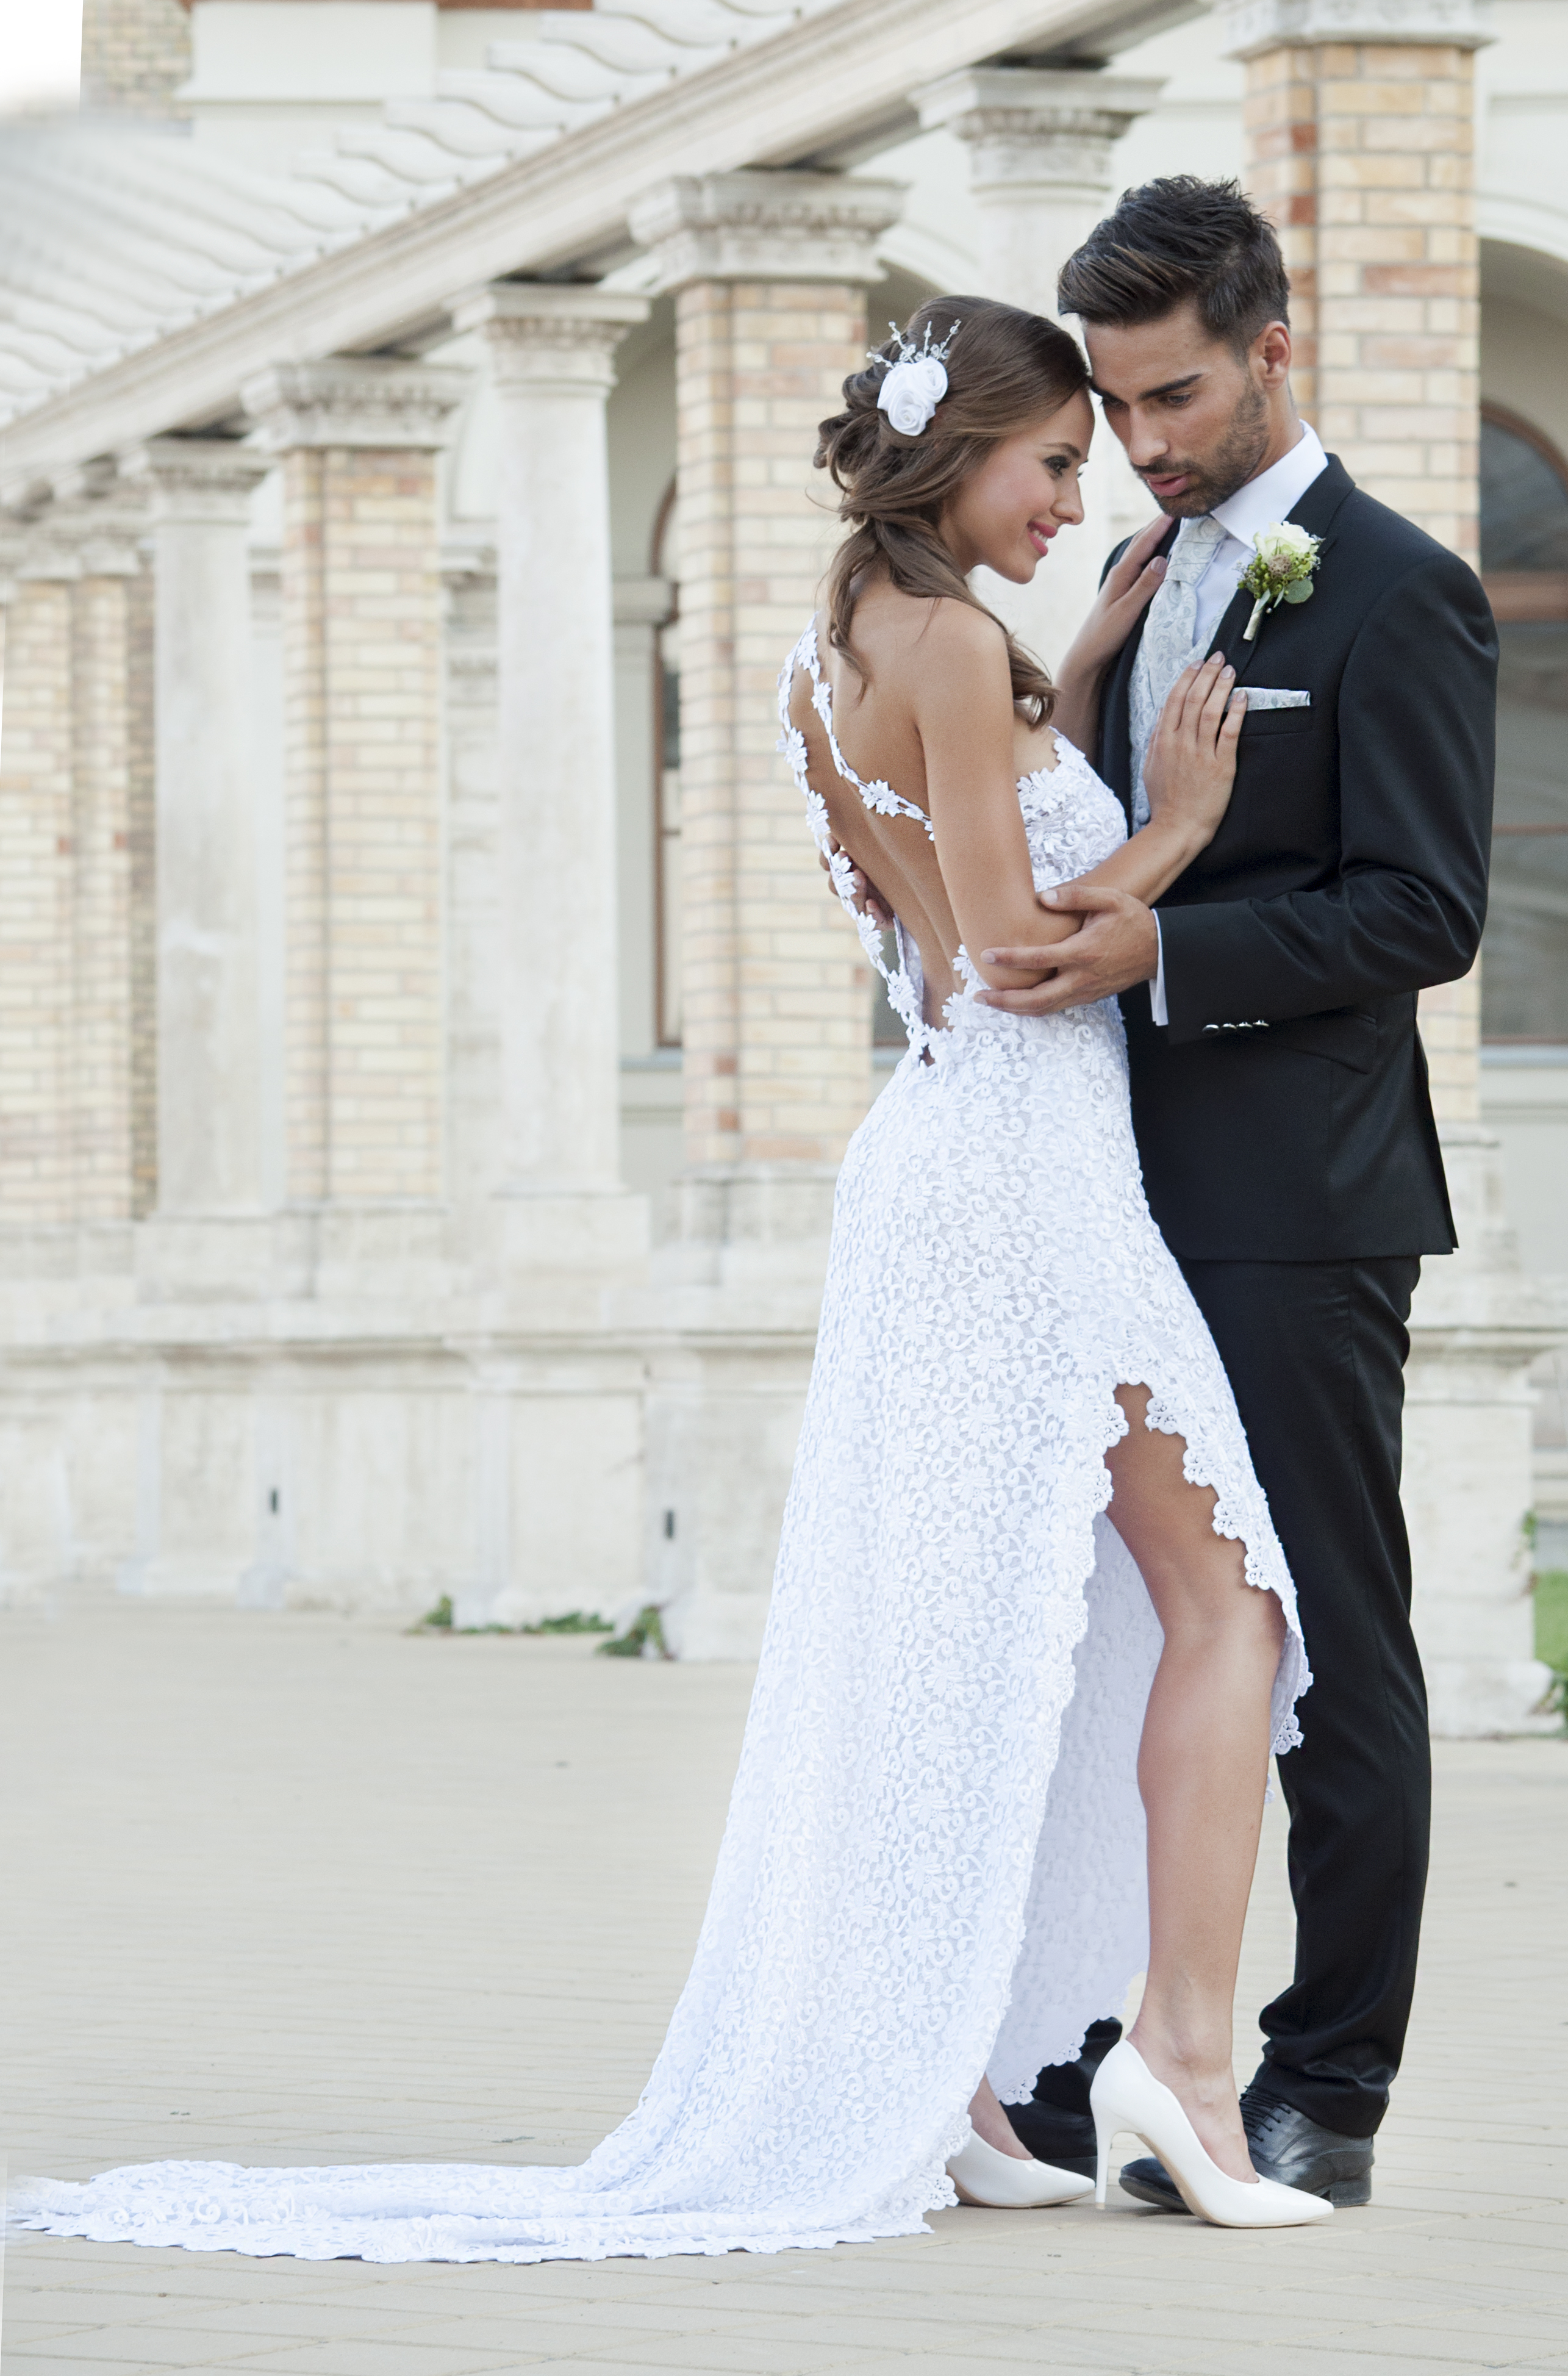
girl, gown, wedding dress, bride, photograph, bridal clothing, wedding, dress, beauty, formal wear, suit, groom, marriage, shoulder, photo shoot, event, ceremony, veil, shoe, romance, tuxedo, honeymoon, joint, happiness, headpiece, haute couture